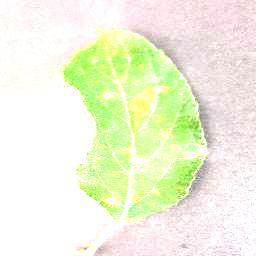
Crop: apple
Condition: cedar_rust